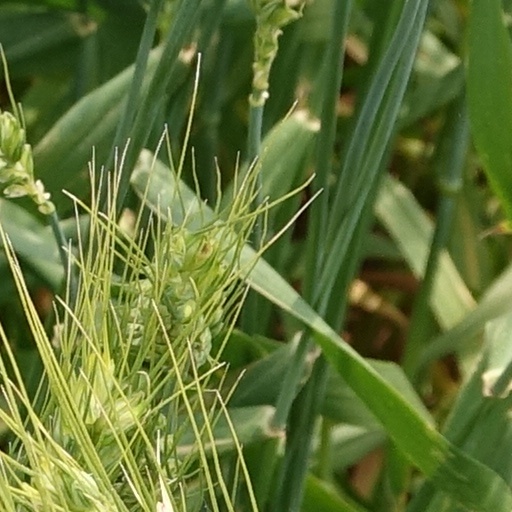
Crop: wheat